Mount Kenya region

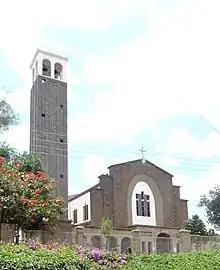
Nyeri Cathedral Church, Nyeri County

Agriculture is the backbone of the Mount Kenya economy. The fertile highlands produce tea, coffee, horticultural crops, and dairy on a large scale. With a total GDP of $26 Billion, The region contributes around 22% to National GDP . Nakuru and Kiambu are the largest economies contributing around 23% each to the regional GDP. In terms of GDP Per Capita, Nakuru, Nyeri , Nyandarua and Embu leads with a GDP Nominal of more than $7,000 at PPP as of 2023